Brockerhoff Hotel

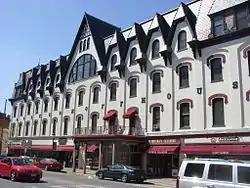
Brockerhoff Hotel, April 2009

Brockerhoff Hotel is a historic hotel located at Bellefonte, Centre County, Pennsylvania. It was built in 1866, and is a large brick building on a stone foundation, measuring 170 feet by 60 feet. The original building was executed in the Italianate style. It was renovated in the 1880s to have a mansard roof in a combined Second Empire / Queen Anne style. The roof features multicolored slate. The building was built by Henry Brockerhoff (1794-1878), who also built the Brockerhoff Mill.